Nicholas Marnach House

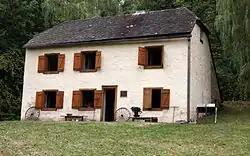
The Nicholas Marnach House in 2013

The Nicholas Marnach House is the restored home of a Luxembourgish pioneer family in Whitewater Township, Minnesota, United States, built 1857–1860. It was listed on the National Register of Historic Places in 1978 for having state-level significance in the themes of architecture and exploration/settlement. It was nominated as Southeast Minnesota's oldest surviving example of the traditional European construction occasionally produced by the region's Germanic immigrants. The house is about north of Elba, Minnesota, within the Whitewater Wildlife Management Area, a state wildlife preserve adjacent to Whitewater State Park.